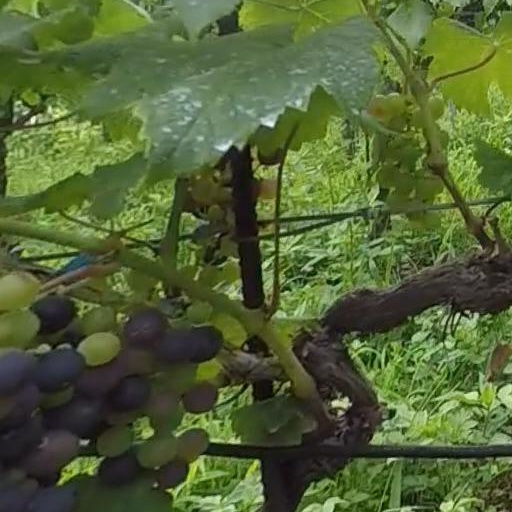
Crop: grape